Qernertuarssuit

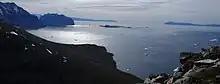
Appat Island, Salleq Island, and Qeqertat skerries seen from Ukkusissat Peninsula

Qernertuarssuit is an abandoned settlement in northwestern Greenland, located on one of the Qeqertat skerries in Uummannaq Fjord north of Salleq Island.